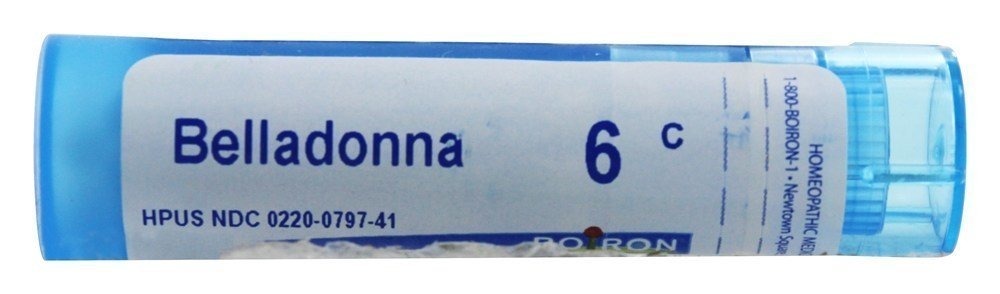
Item Name: BOIRON Belladonna 6 C, 80 CT
Bullet Point: Homeopathic Medicine
Product Description: Boiron Homeopathic Single Remedy
Value: 80.0
Unit: Count

Price: 7.28